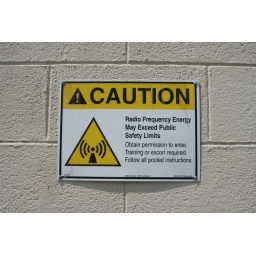
RF frequency warning sign at KVLY-TV Channel 11 building at transmitter tower in Traill County, North Dakota no. 4569